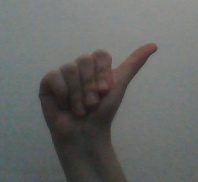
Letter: dhad